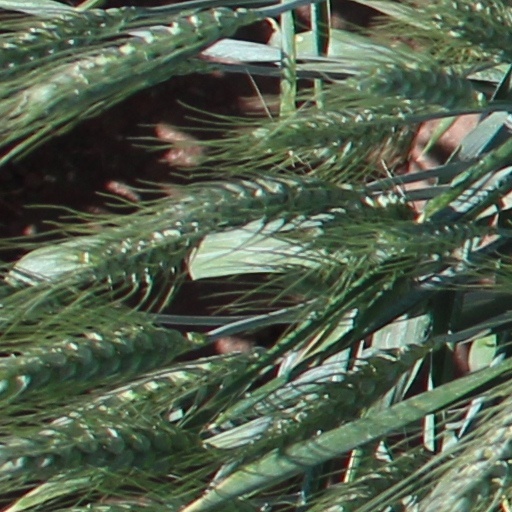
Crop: wheat